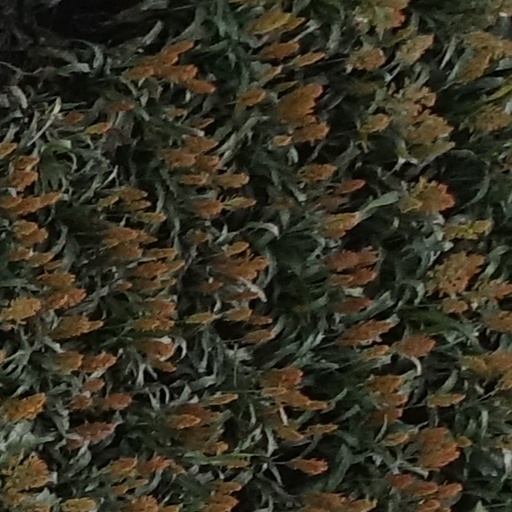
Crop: sorghum